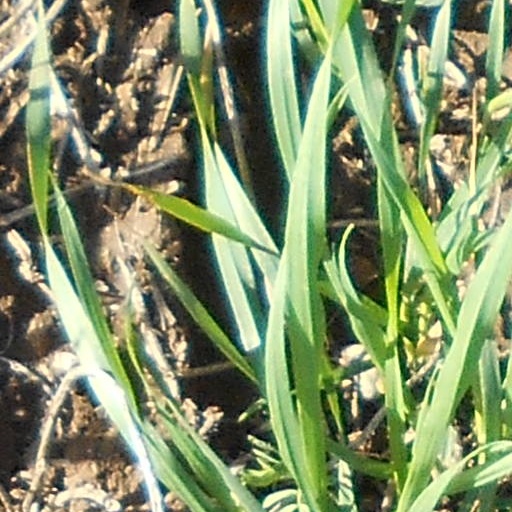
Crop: wheat